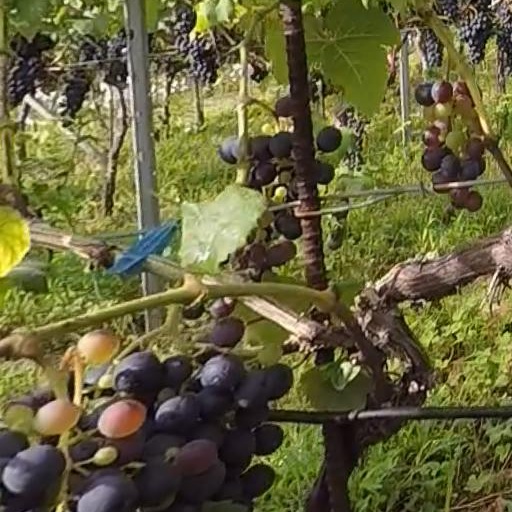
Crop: grape